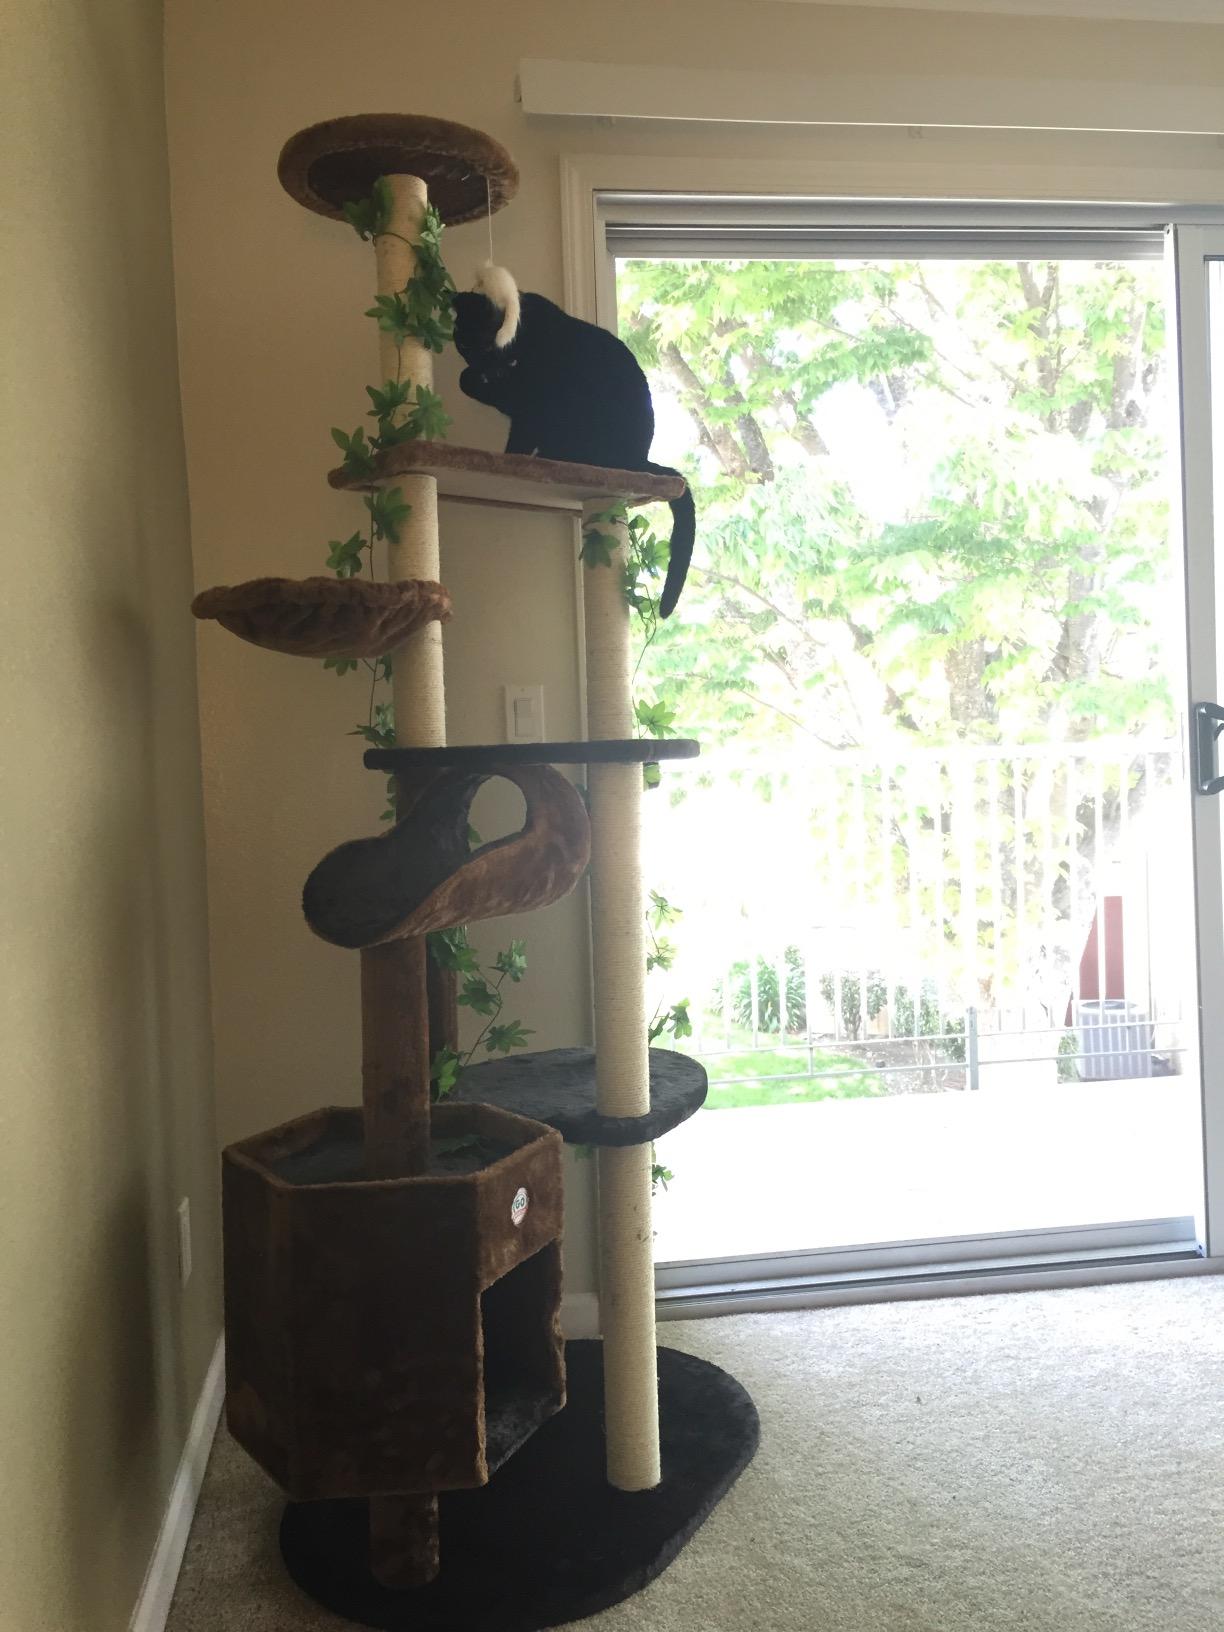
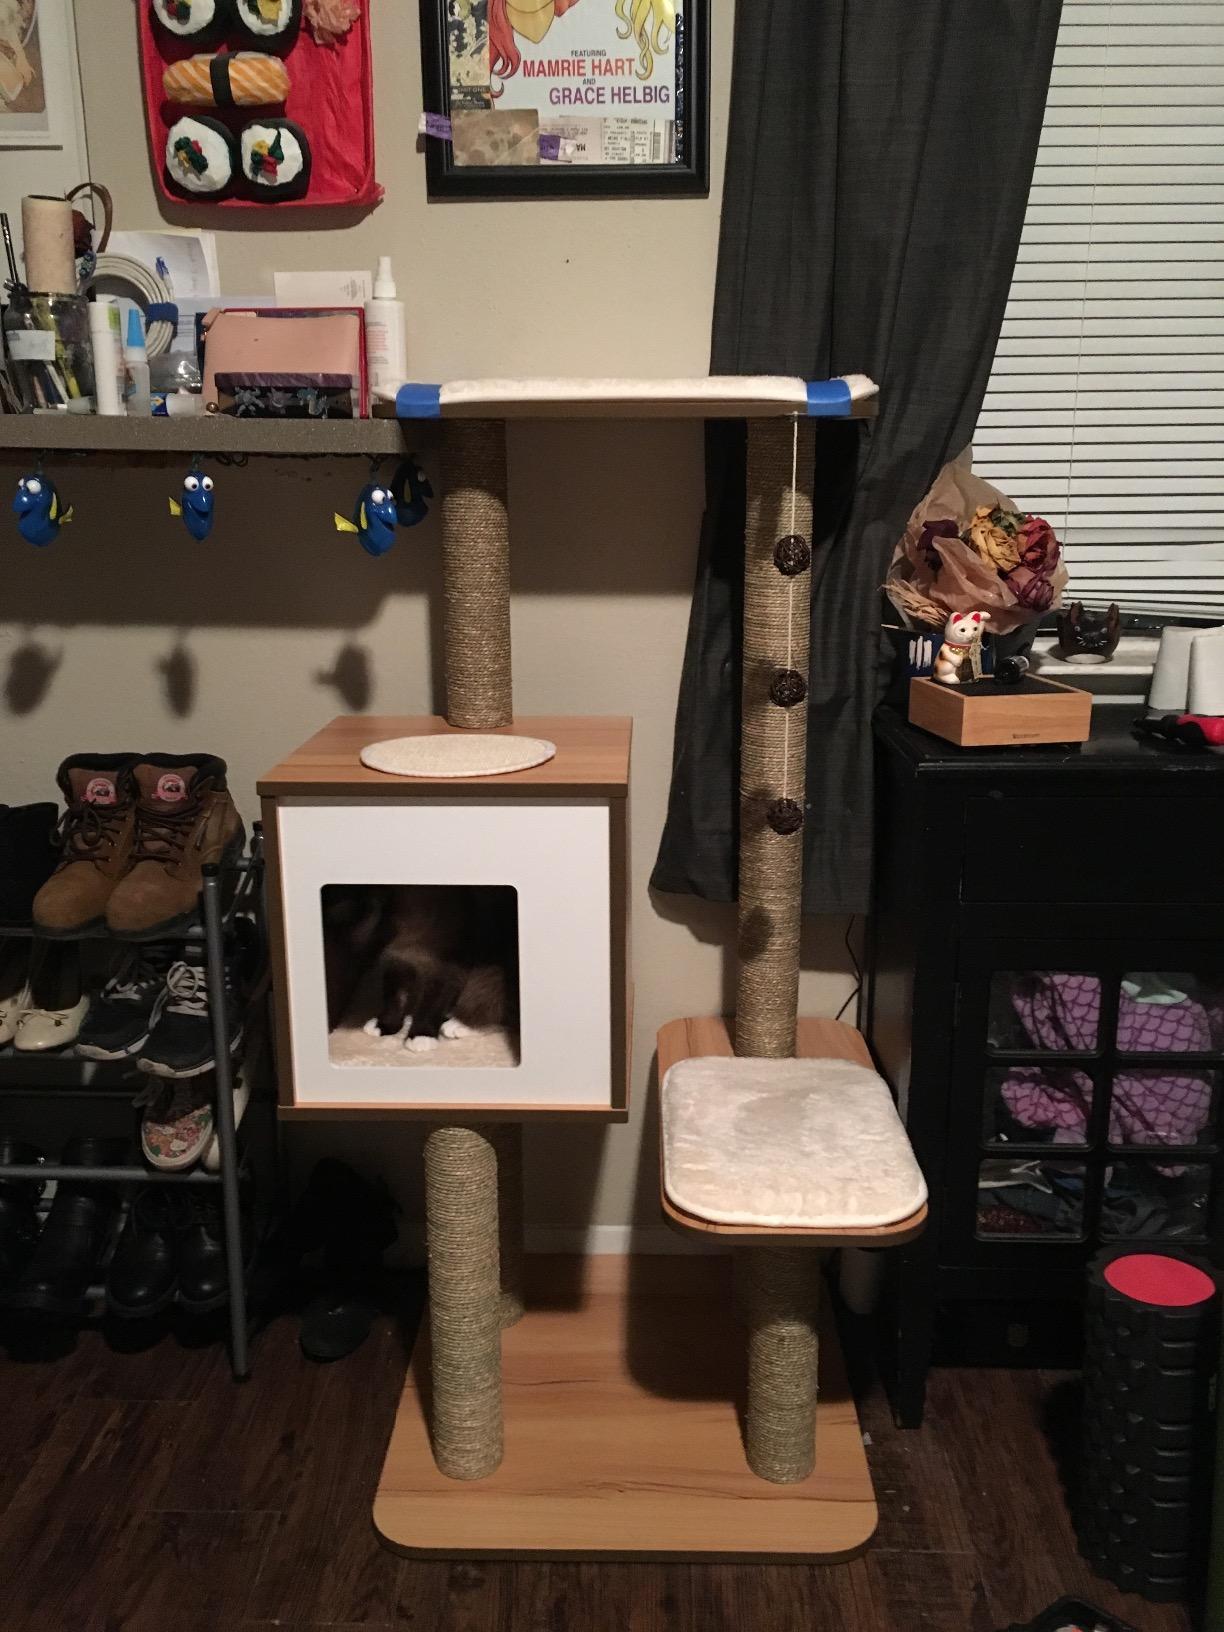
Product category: items_cat tree
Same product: no